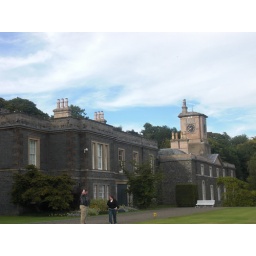
Yeah...that's a clock tower on the house in case you were wondering.